Holden Commodore

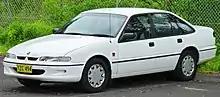
Commodore Executive sedan (VR II)

Toyota's pattern of updating their Lexcen model tended to follow Commodore's model cycle. The T2 (VP) Lexcen from 1991 pioneered new specification designations: CSi, VXi and Newport. All future updates T3 (VR), T4 (VS), and T5 (VS II) Lexcens made use of the new naming system until 1997, when the badge engineering scheme ceased. To give further differentiation to the Lexcen from the Commodore, the Lexcens from the VP model onwards had unique front-end styling treatments.